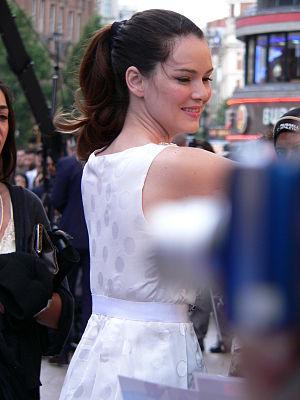
Mr. Ripley et les Ombres est un film franco-britannico-allemand réalisé par Roger Spottiswoode, sorti en 2005. Il s'agit d'une adaptation cinématographique du roman Ripley et les Ombres de Patricia Highsmith, qui met en scène le personnage de Tom Ripley.